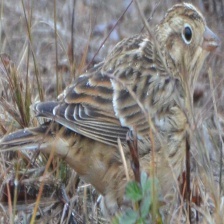
Species: SMITHS LONGSPUR
Scientific name: CALCARIUS PICTUS